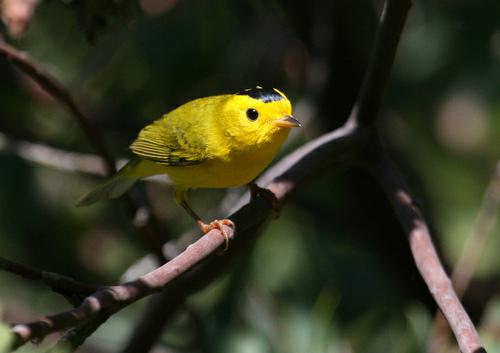
A photo of a wilson warbler